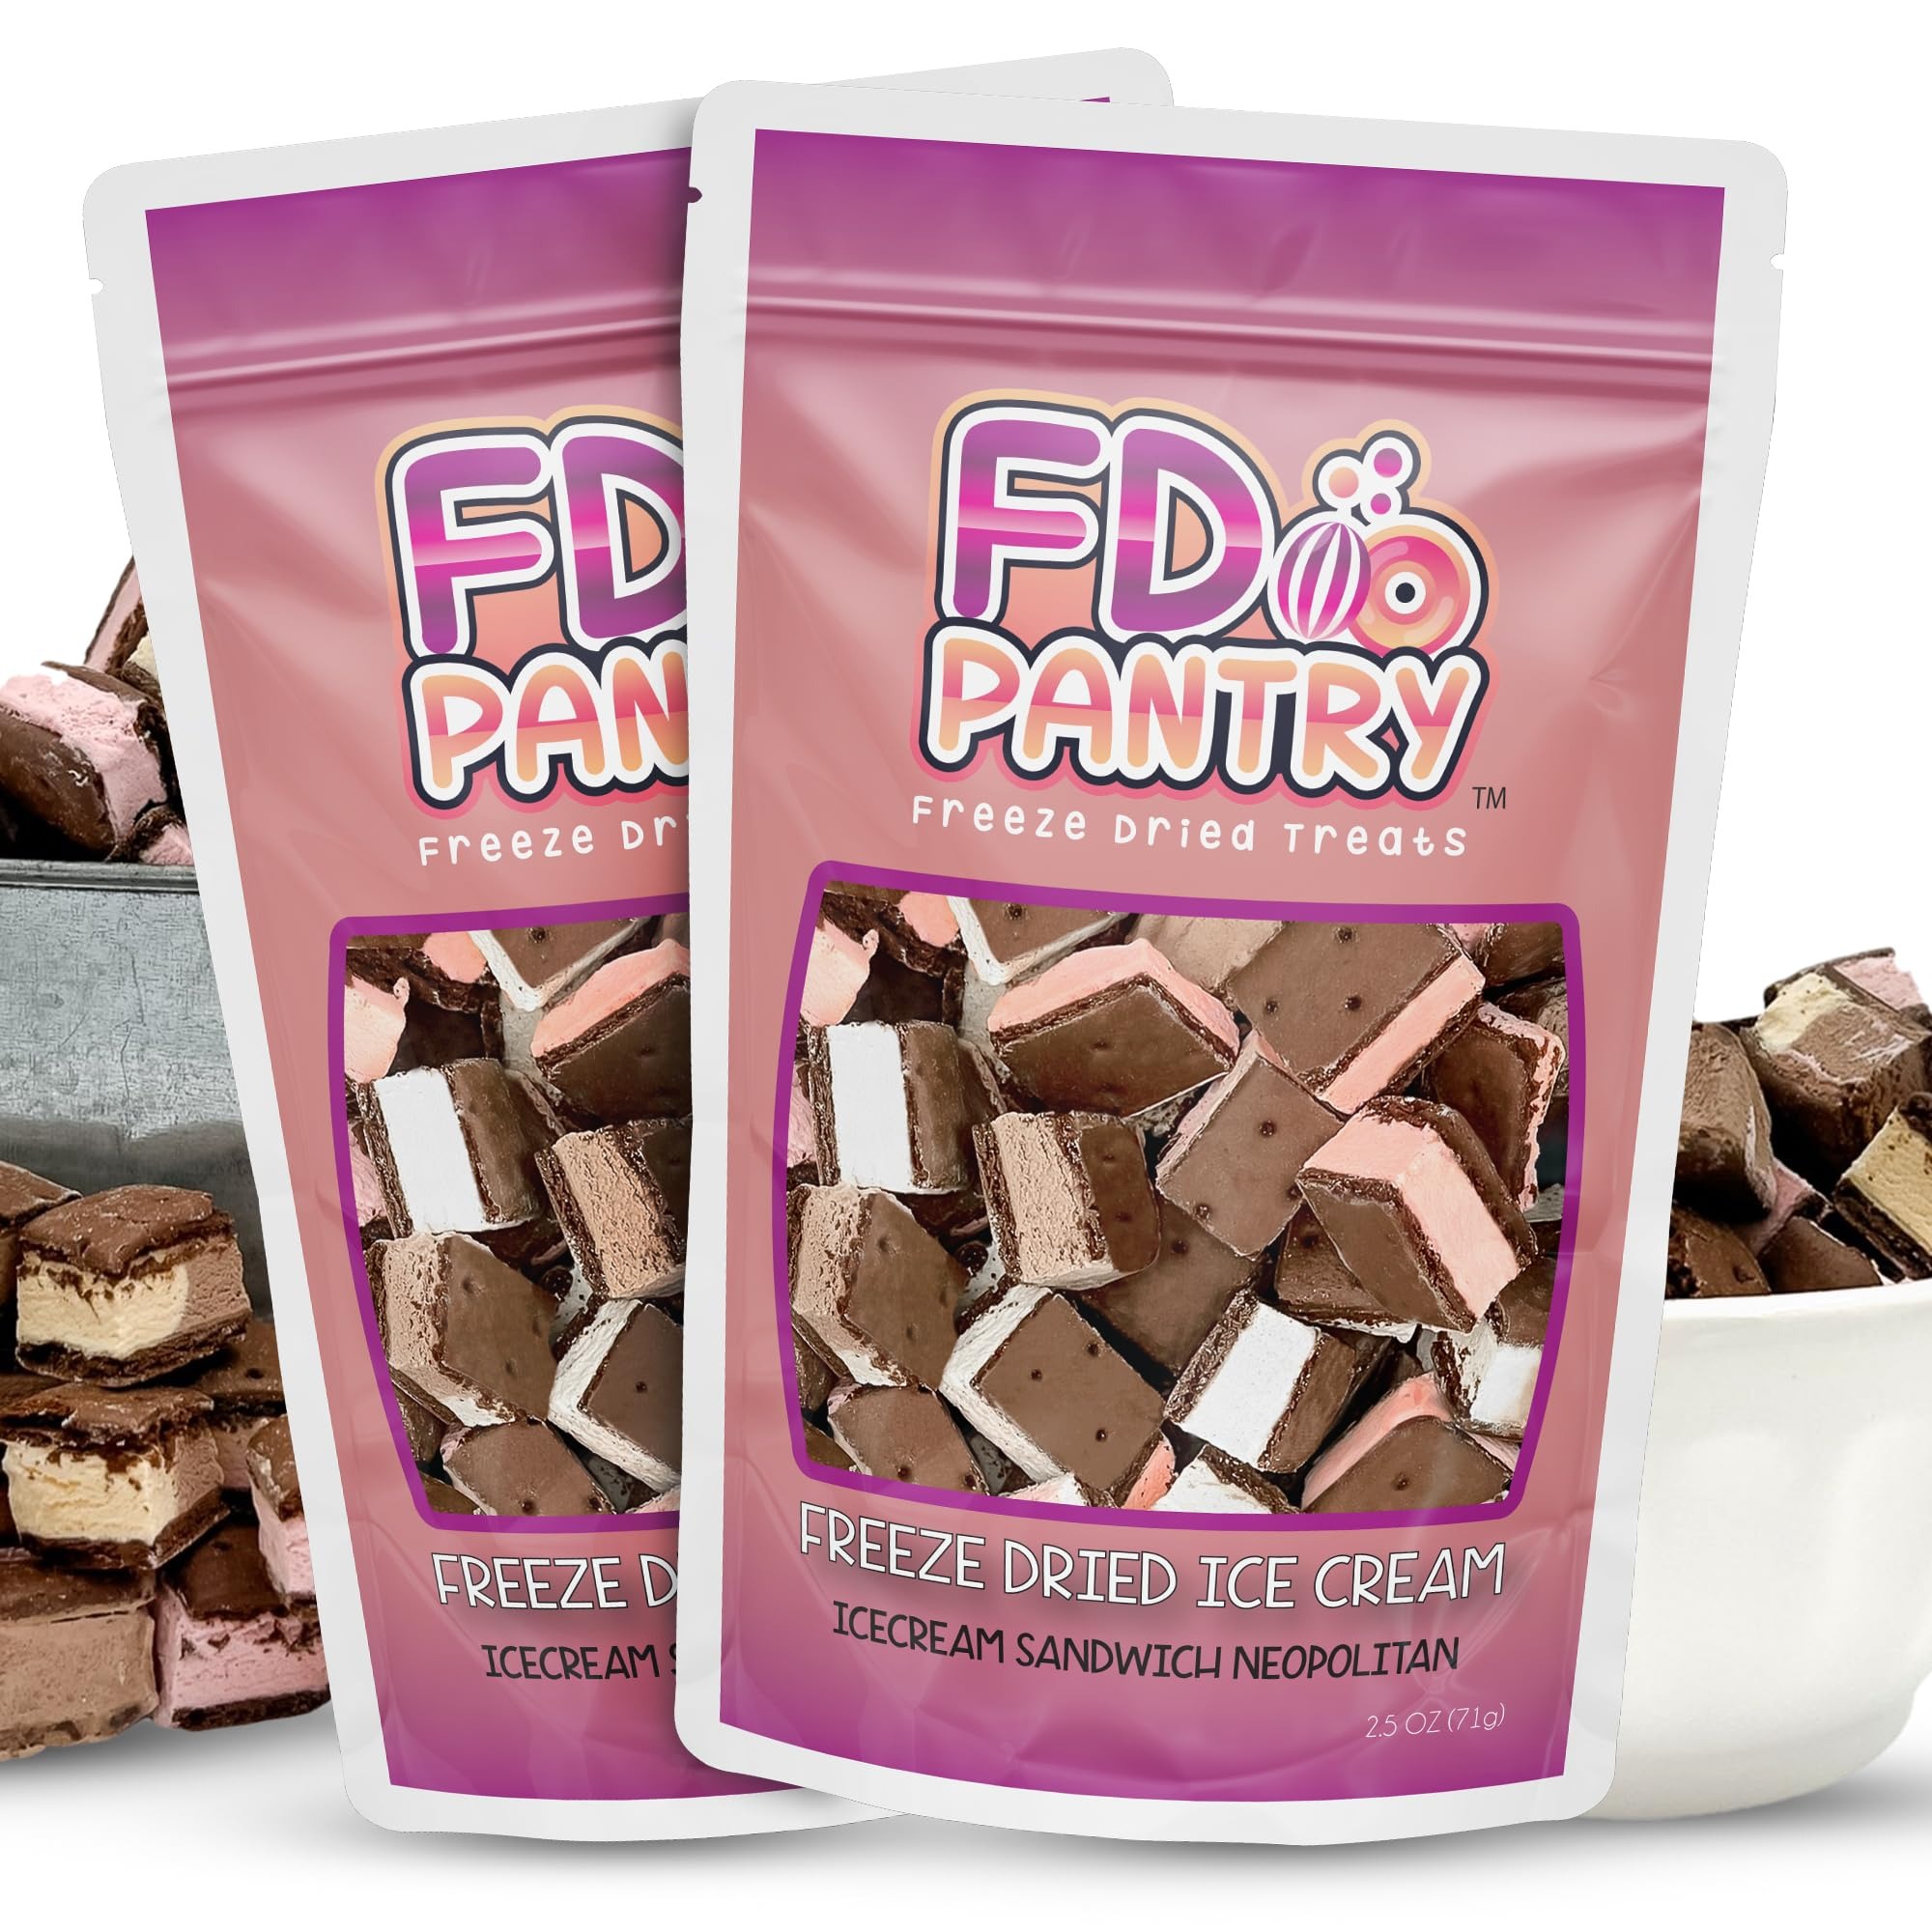
Item Name: Freeze Dried Ice Cream Sandwich Bites, 2 Pack, Neapolitan, Crunchy & Sweet Snack, 2.5 oz, Dehydrated, Resealable Gift Bag, Strawberry, Vanilla, Chocolate
Bullet Point 1: Innovative Freeze-Drying Process: Enjoy the ultimate crunch and intensified Neapolitan Strawberry, Vanilla, Chocolate flavor with our Freeze-Dried Ice Cream Sandwich Bites. Utilizing advanced freeze-drying technology, these light and airy snacks offer a unique crunch that's irresistible. 2 count
Bullet Point 2: Convenient & Always Fresh: Our Neapolitan Ice Cream Bites come in a handy (2 pack) 2.5oz resealable bag, designed to keep them fresh and delicious. Perfect for on-the-go snacking, these bites are the ideal size for adventure packs, ensuring a delightful treat anytime, anywhere.
Bullet Point 3: Versatile Snack for All Occasions: Whether you're looking for an exciting outdoor snack, a thoughtful gift, or an essential addition to your emergency food stash, our freeze-dried candy fits the bill perfectly, offering versatility and enjoyment in every bite.
Bullet Point 4: Unique Snacking Adventure: Experience a non-sticky, mess-free snack with our freeze-dried ice cream bites. They offer a fun and novel way to enjoy the sweet, creamy flavors of vanilla ice cream without the mess, making it an ideal snack for both kids and adults.
Bullet Point 5: Nostalgic Space Camp Treat: Reminisce about childhood adventures at space camp with these Freeze-Dried ice cream sandwiches, a nostalgic snack that brings back the joy and excitement of your first taste of space.
Product Description: Freeze-Dried Ice Cream Sandwich Neapolitan Bites bring a revolutionary snacking experience right to your fingertips. Our unique freeze-drying process locks in the creamy Strawberry, Vanilla, Chocolate flavor and transforms it into a crunchy, delectable treat. Packaged in a convenient, resealable 2.5oz bag, these ice cream bites stay fresh, making them a perfect snack for any adventure or a thoughtful gift for those who appreciate the novelty and joy of Freeze-Dried food. Dehydrated Ice Cream Sandwich Bites Whether it's a part of your emergency food kit, a sweet treat for your outdoor adventures, or a unique gift, our freeze-dried candy offers unparalleled ease and taste. Dive into the world of FD Pantry and explore our range of flavors for even more fruity fun. Make every moment special with a snack that's out of this world!
Value: 2.0
Unit: Count

Price: 31.61